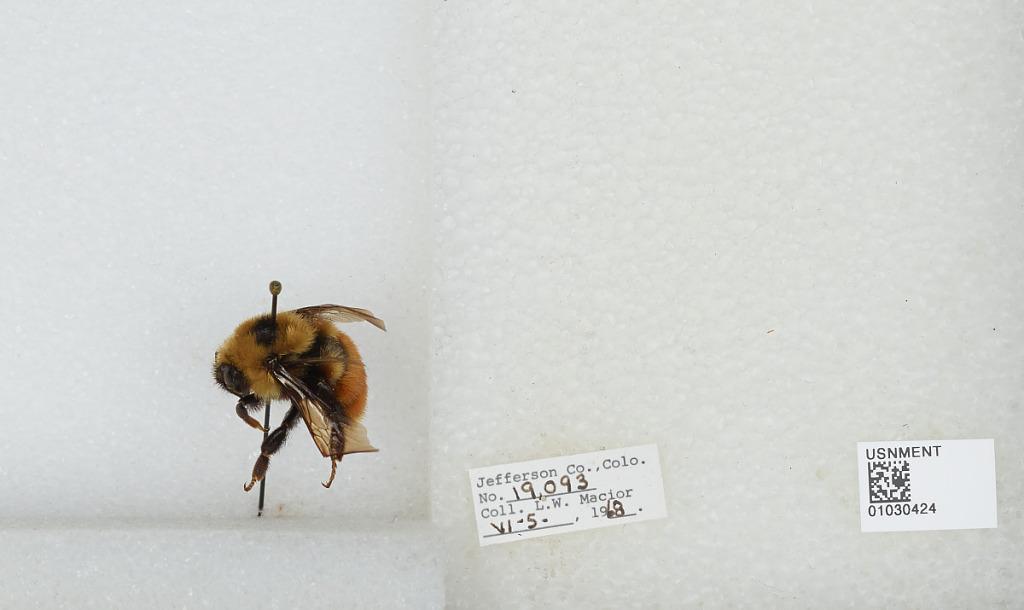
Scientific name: Bombus (Cullumanobombus) rufocinctus Cresson
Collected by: L. Macior
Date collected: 1968-6-5
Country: United States
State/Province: Colorado
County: Jefferson
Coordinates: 39.3772, -105.801